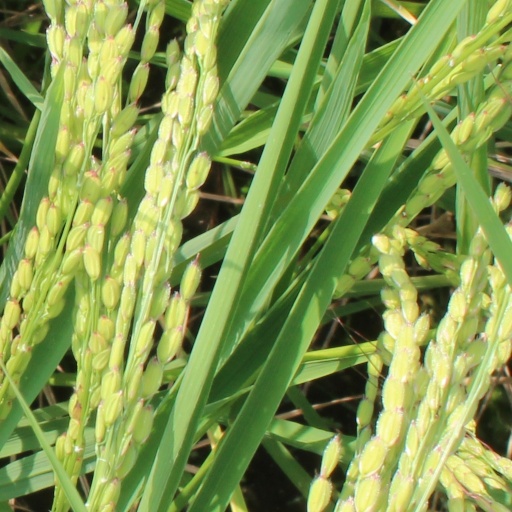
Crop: rice